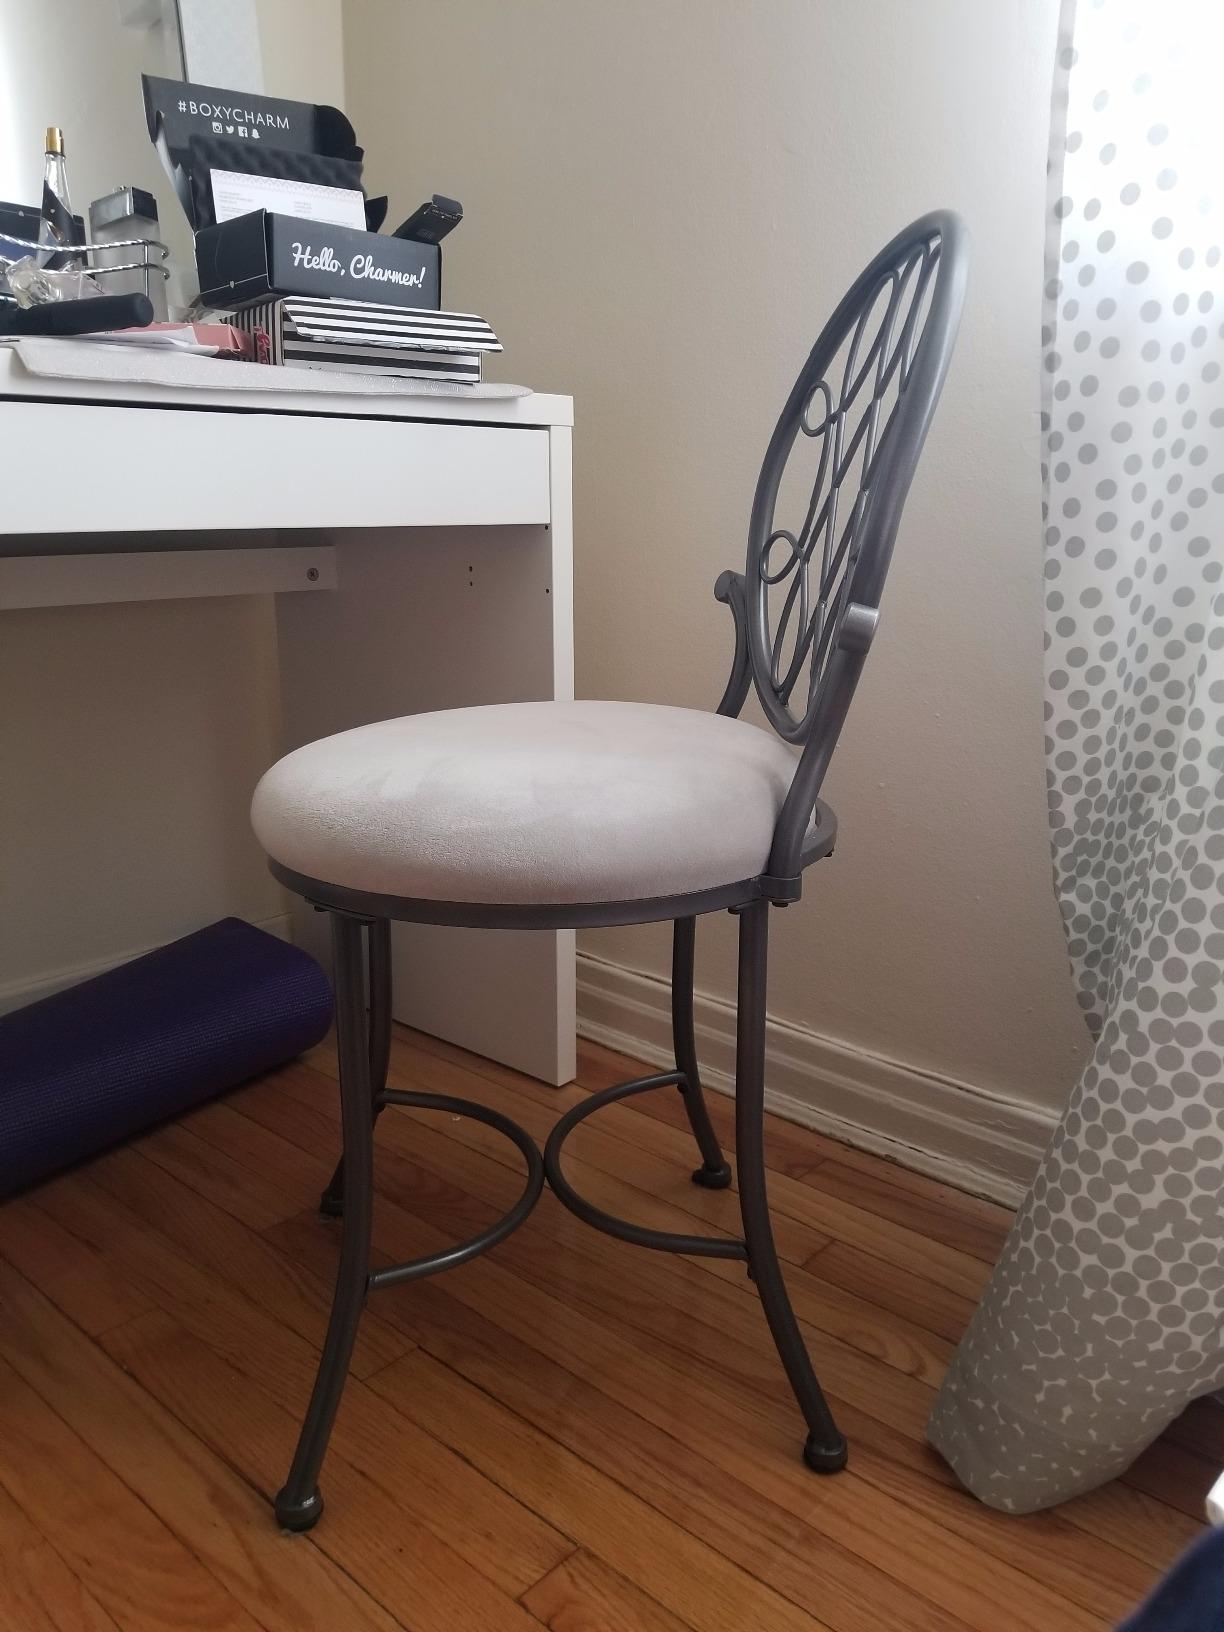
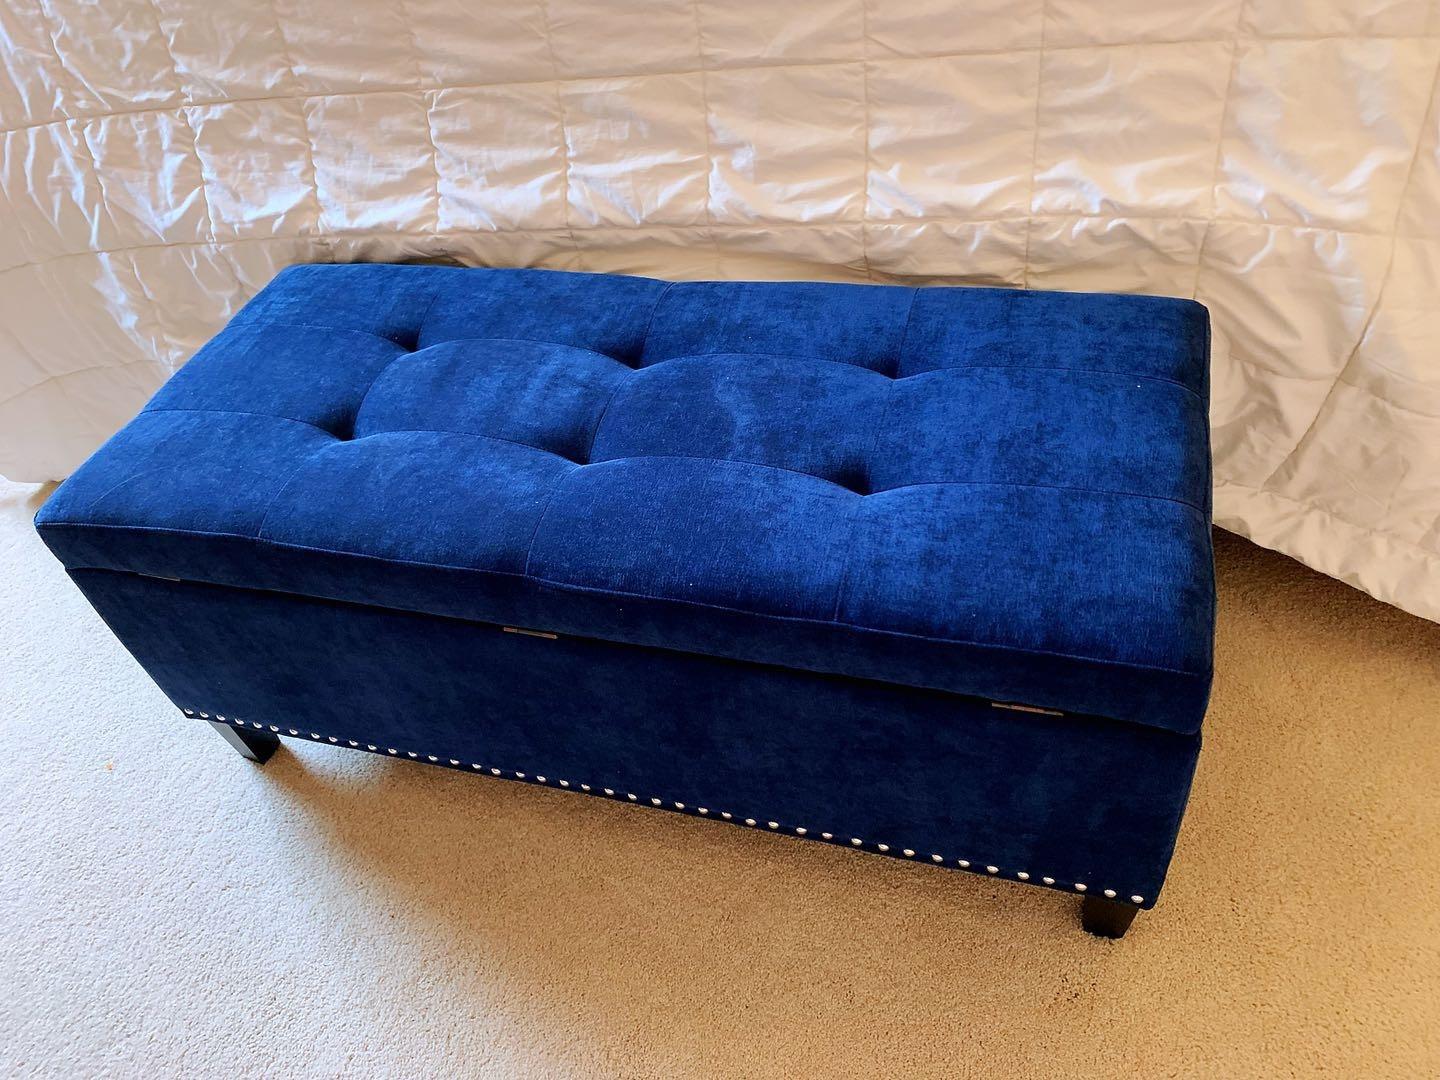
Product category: stool
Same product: no